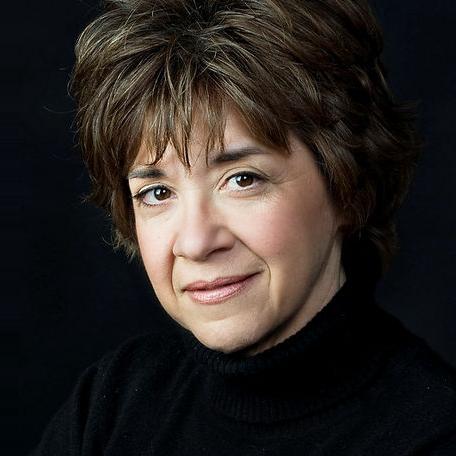
Age: 50